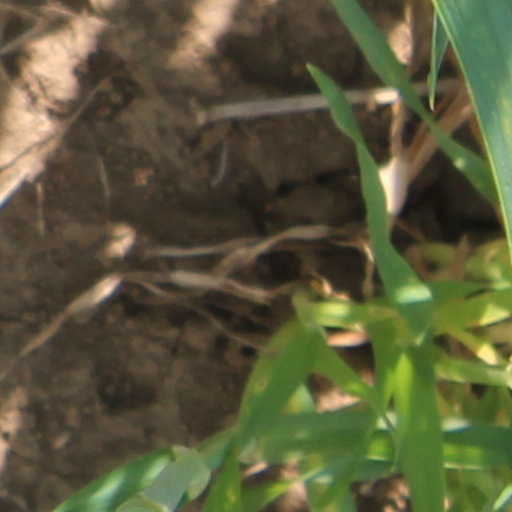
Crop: wheat